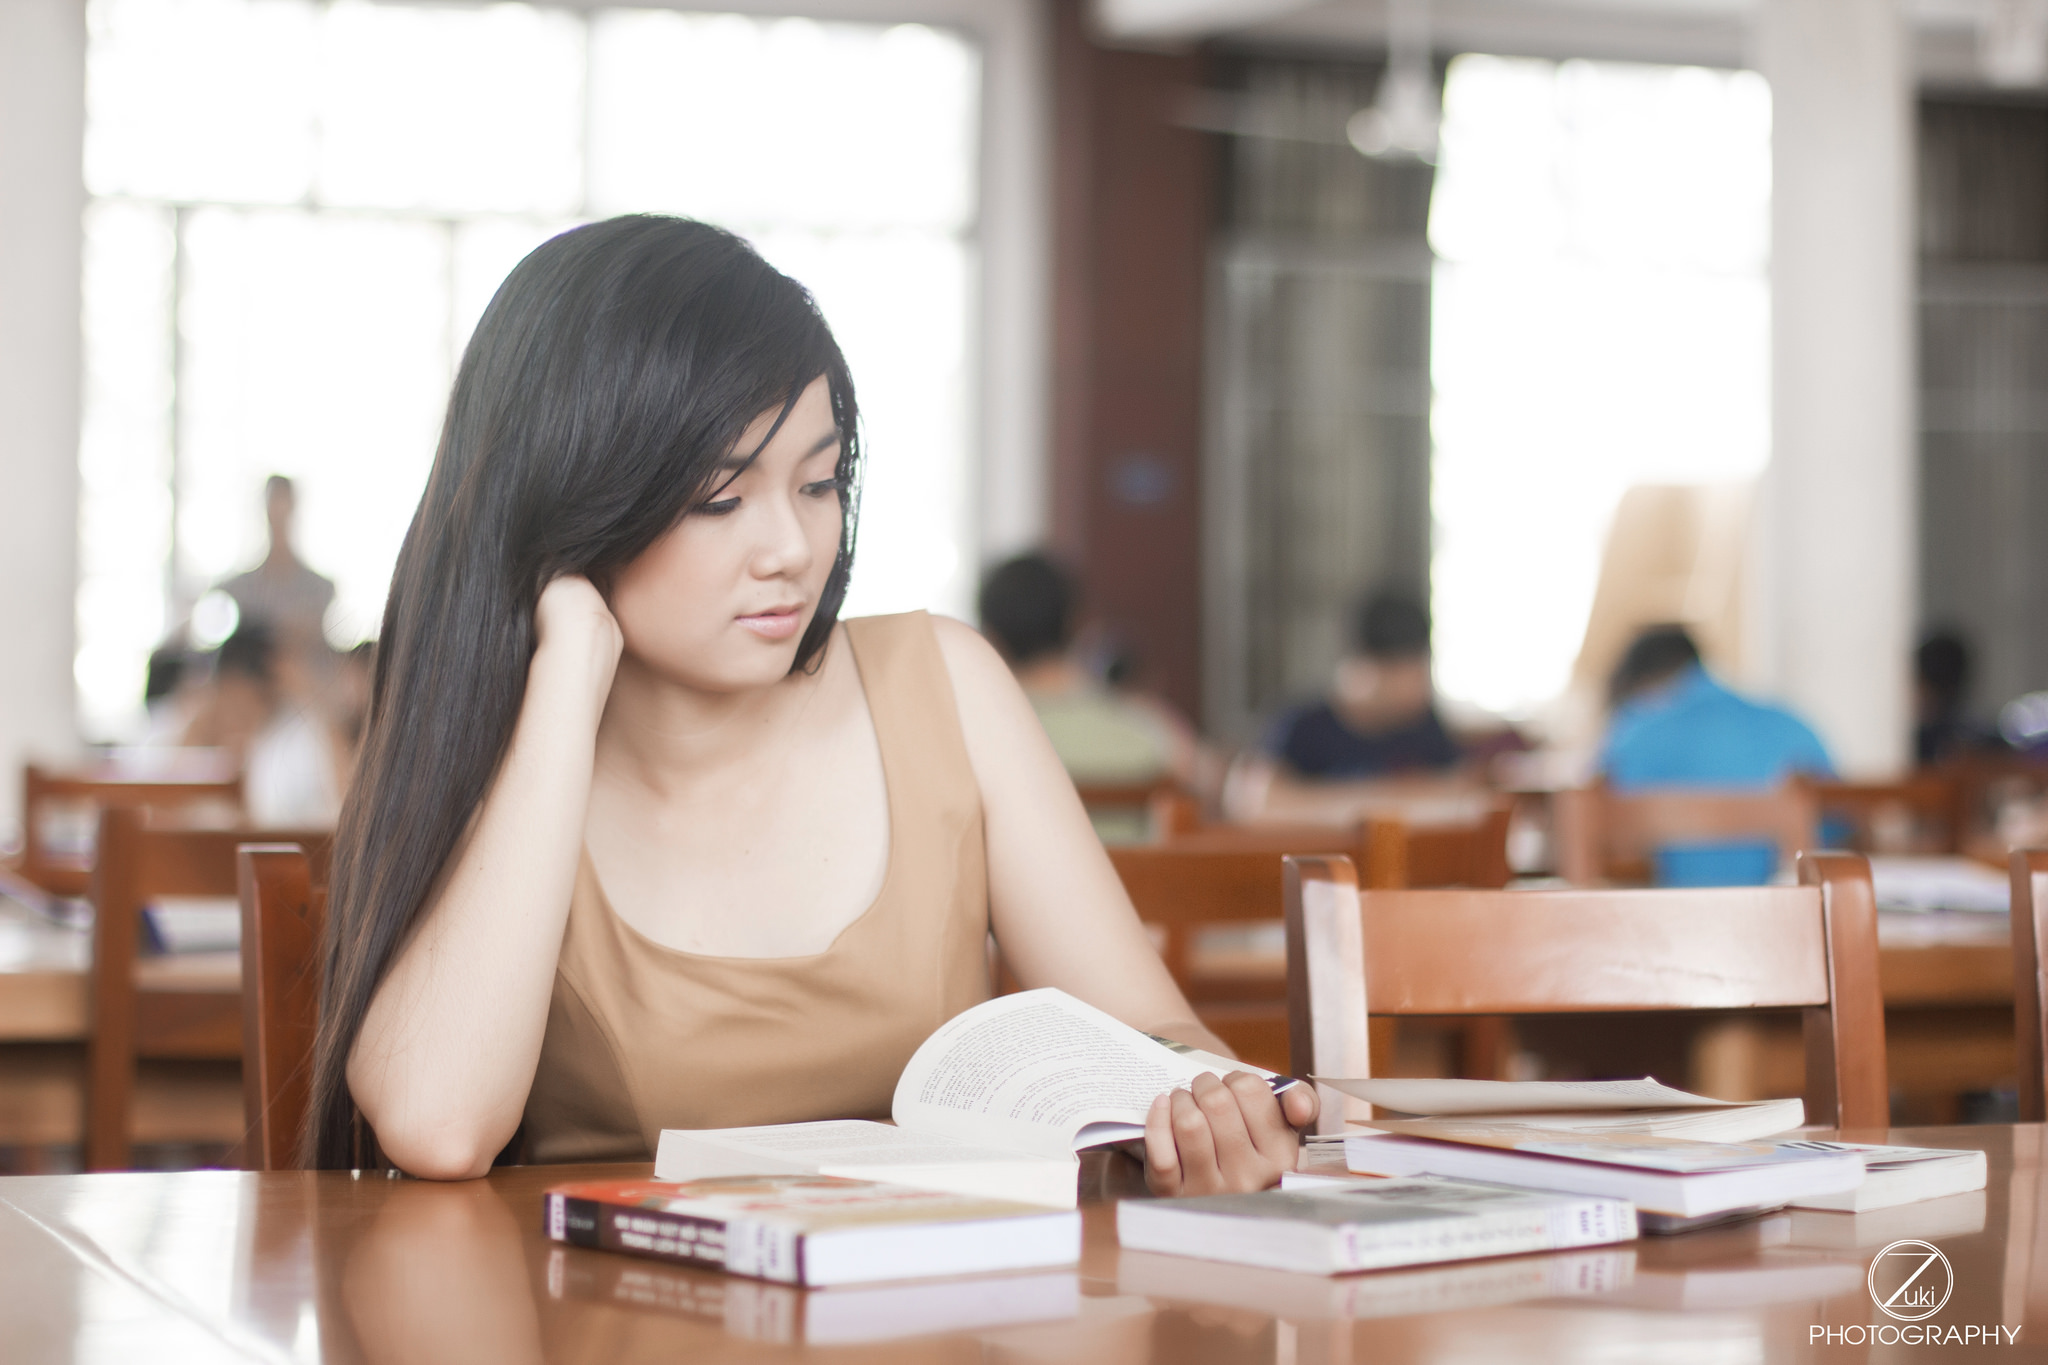
girl, woman, asian, cute, table, furniture, chair, leisure, thigh, comfort, sitting, wood, human leg, happy, desk, flooring, room, education, job, portrait photography, learning, reading